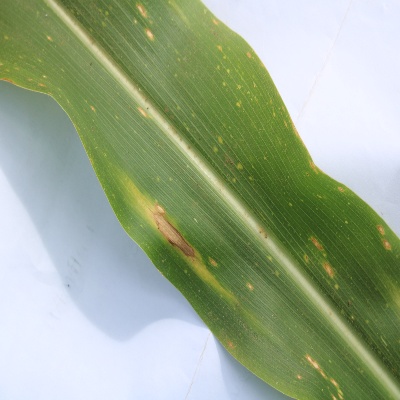
Crop: Maize
Condition: leaf spot